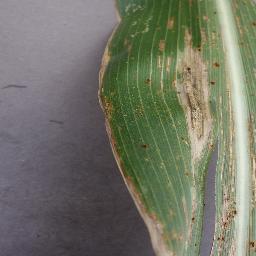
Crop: corn
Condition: (maize)_northern_blight